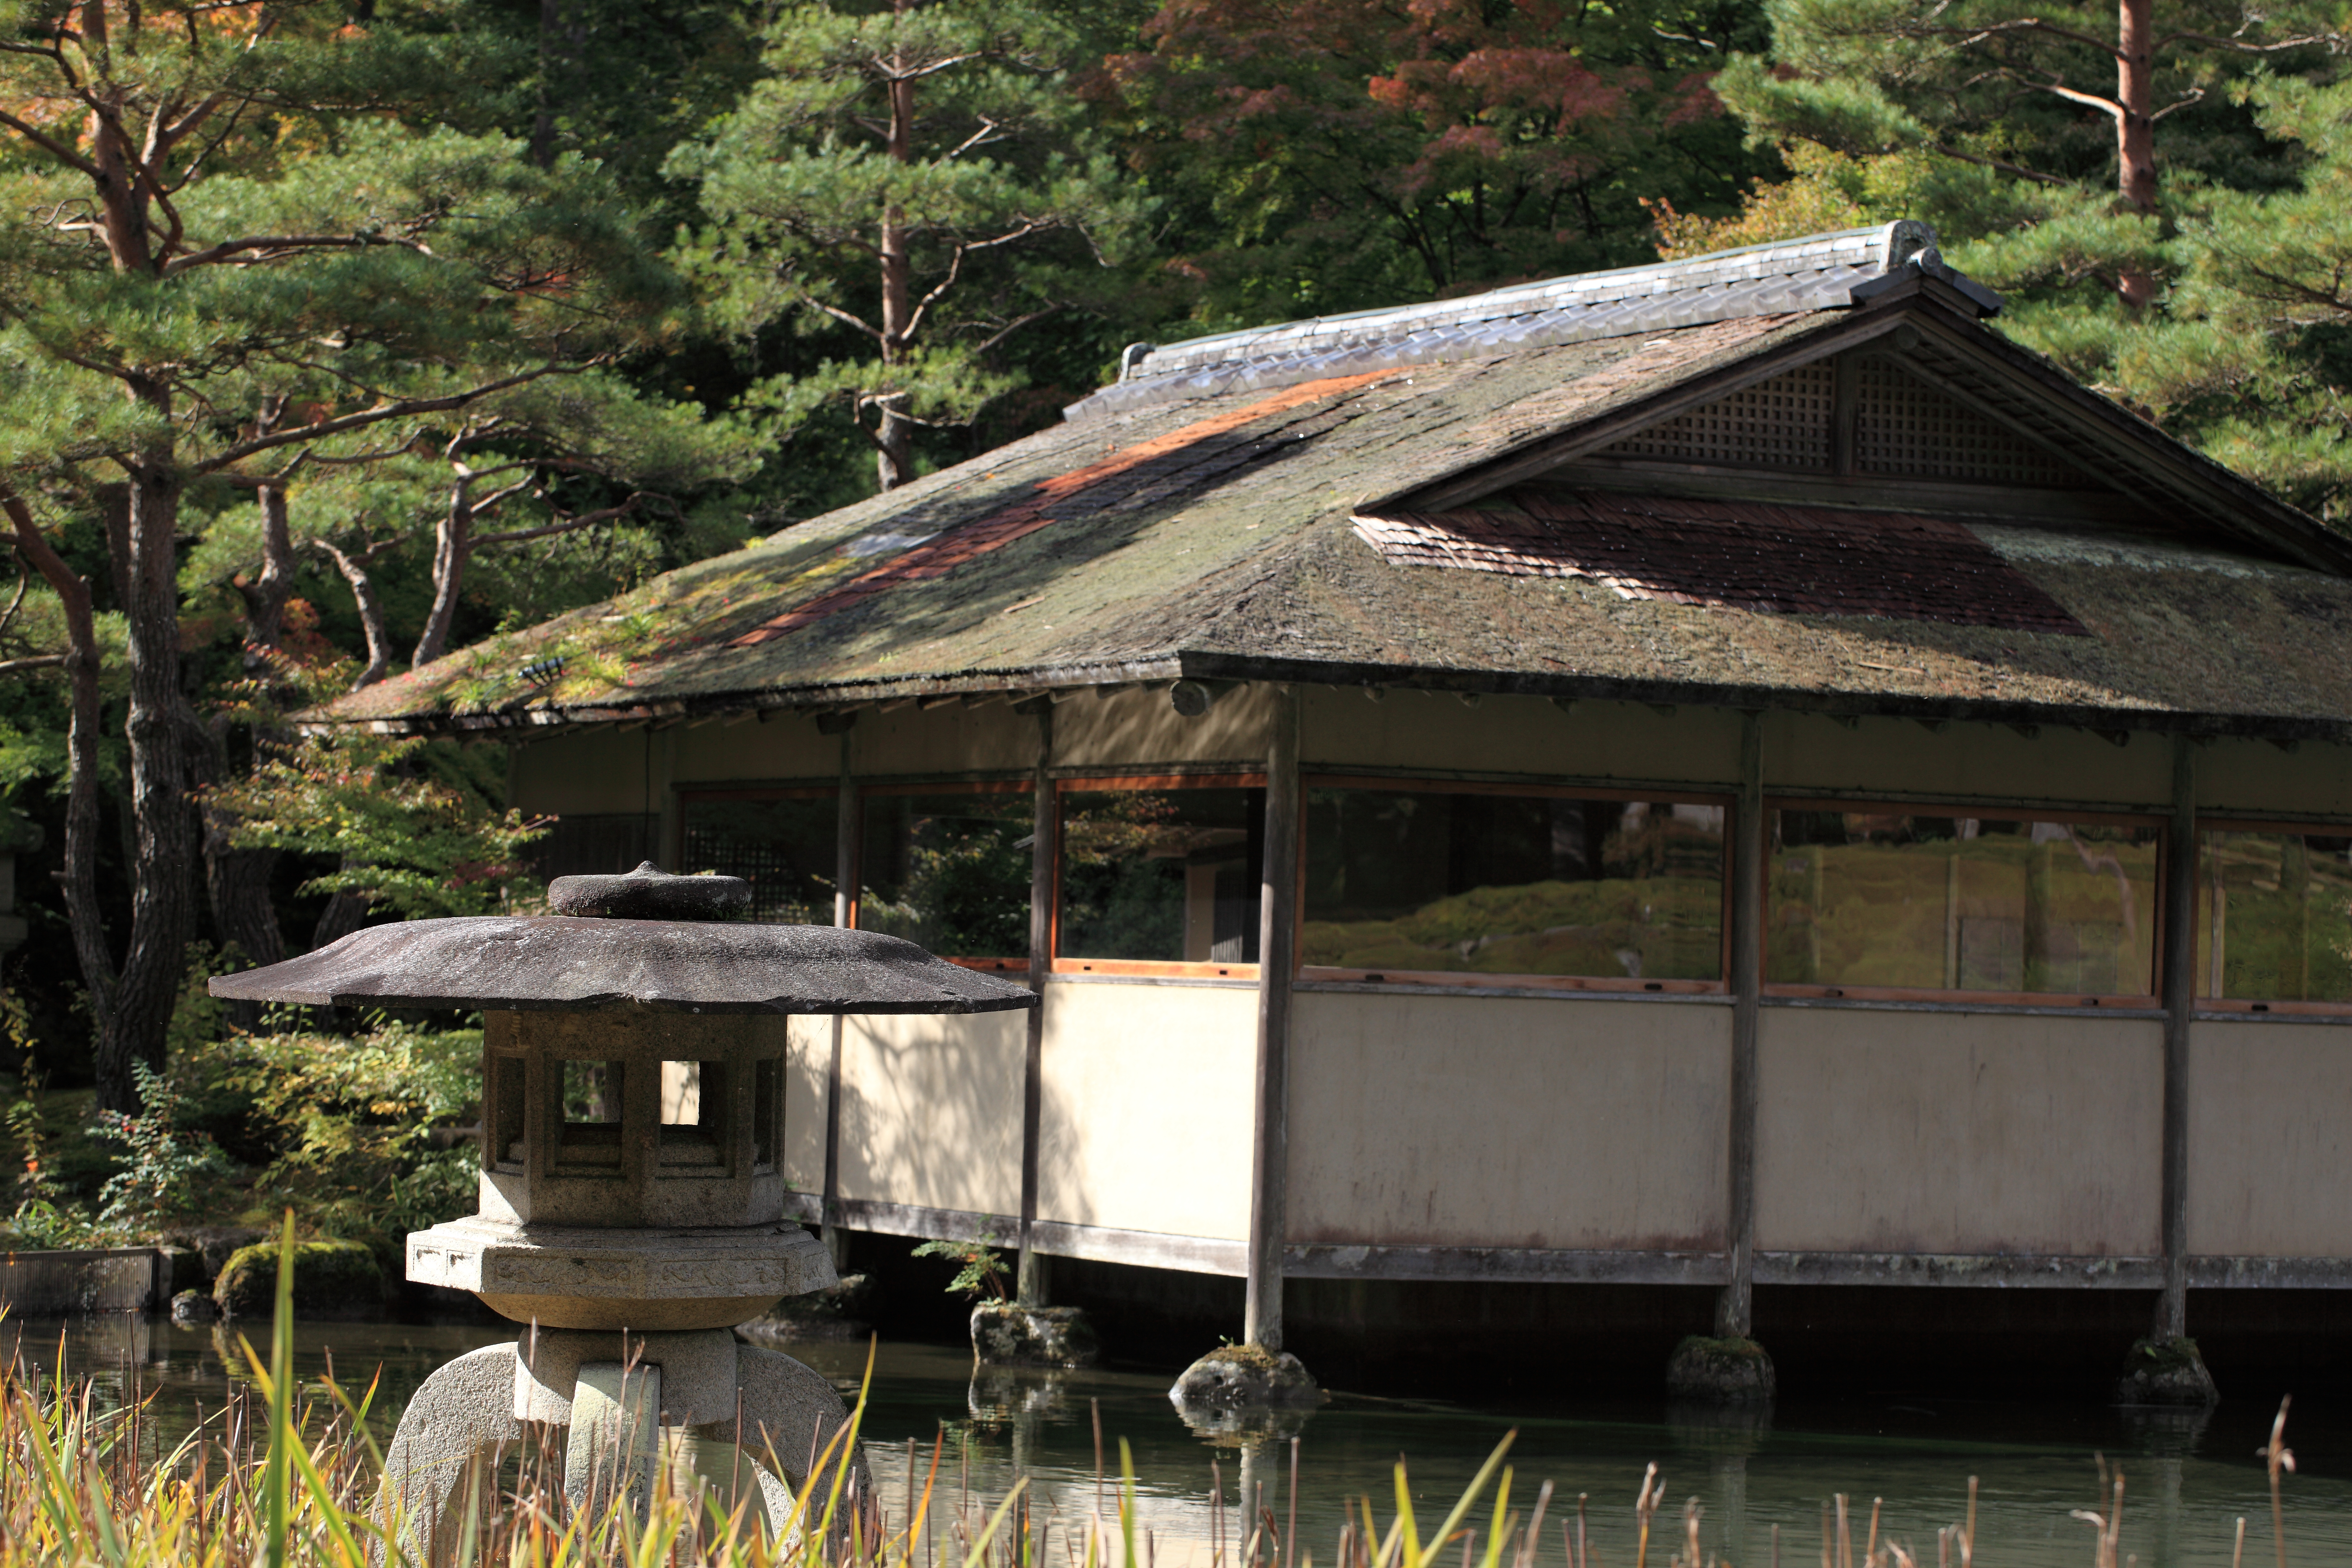
wood, house, roof, home, river, hut, village, shack, high, cottage, boathouse, exterior, design, japanese, shrine, tochigi, 5d, style, hires, markii, traditional, hi, res, resolution, kanuma, furuminejinja, kohohen, rural area